Brandywine Creek (Christina River tributary)

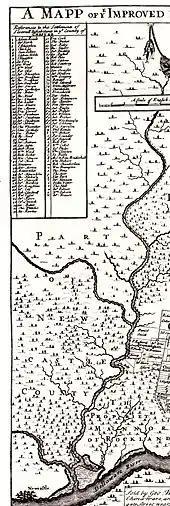
The Brandywine and its East Branch from Thomas Holme's 1687 map of Pennsylvania

The headwaters of both the East Branch and West Branch of Brandywine Creek are in western Chester County, Pennsylvania, near Honey Brook. The East Branch and West Branch flow southeast for and , respectively, to their confluence about southeast of Coatesville, between East Bradford Township and Pocopson Township. The combined drainage of the East Branch and West Branch, downstream of the confluence, is defined as Brandywine Creek and continues to flow southeast through Chester County, past Chadds Ford, Delaware County, Pennsylvania then enters the state of Delaware about north of Wilmington.